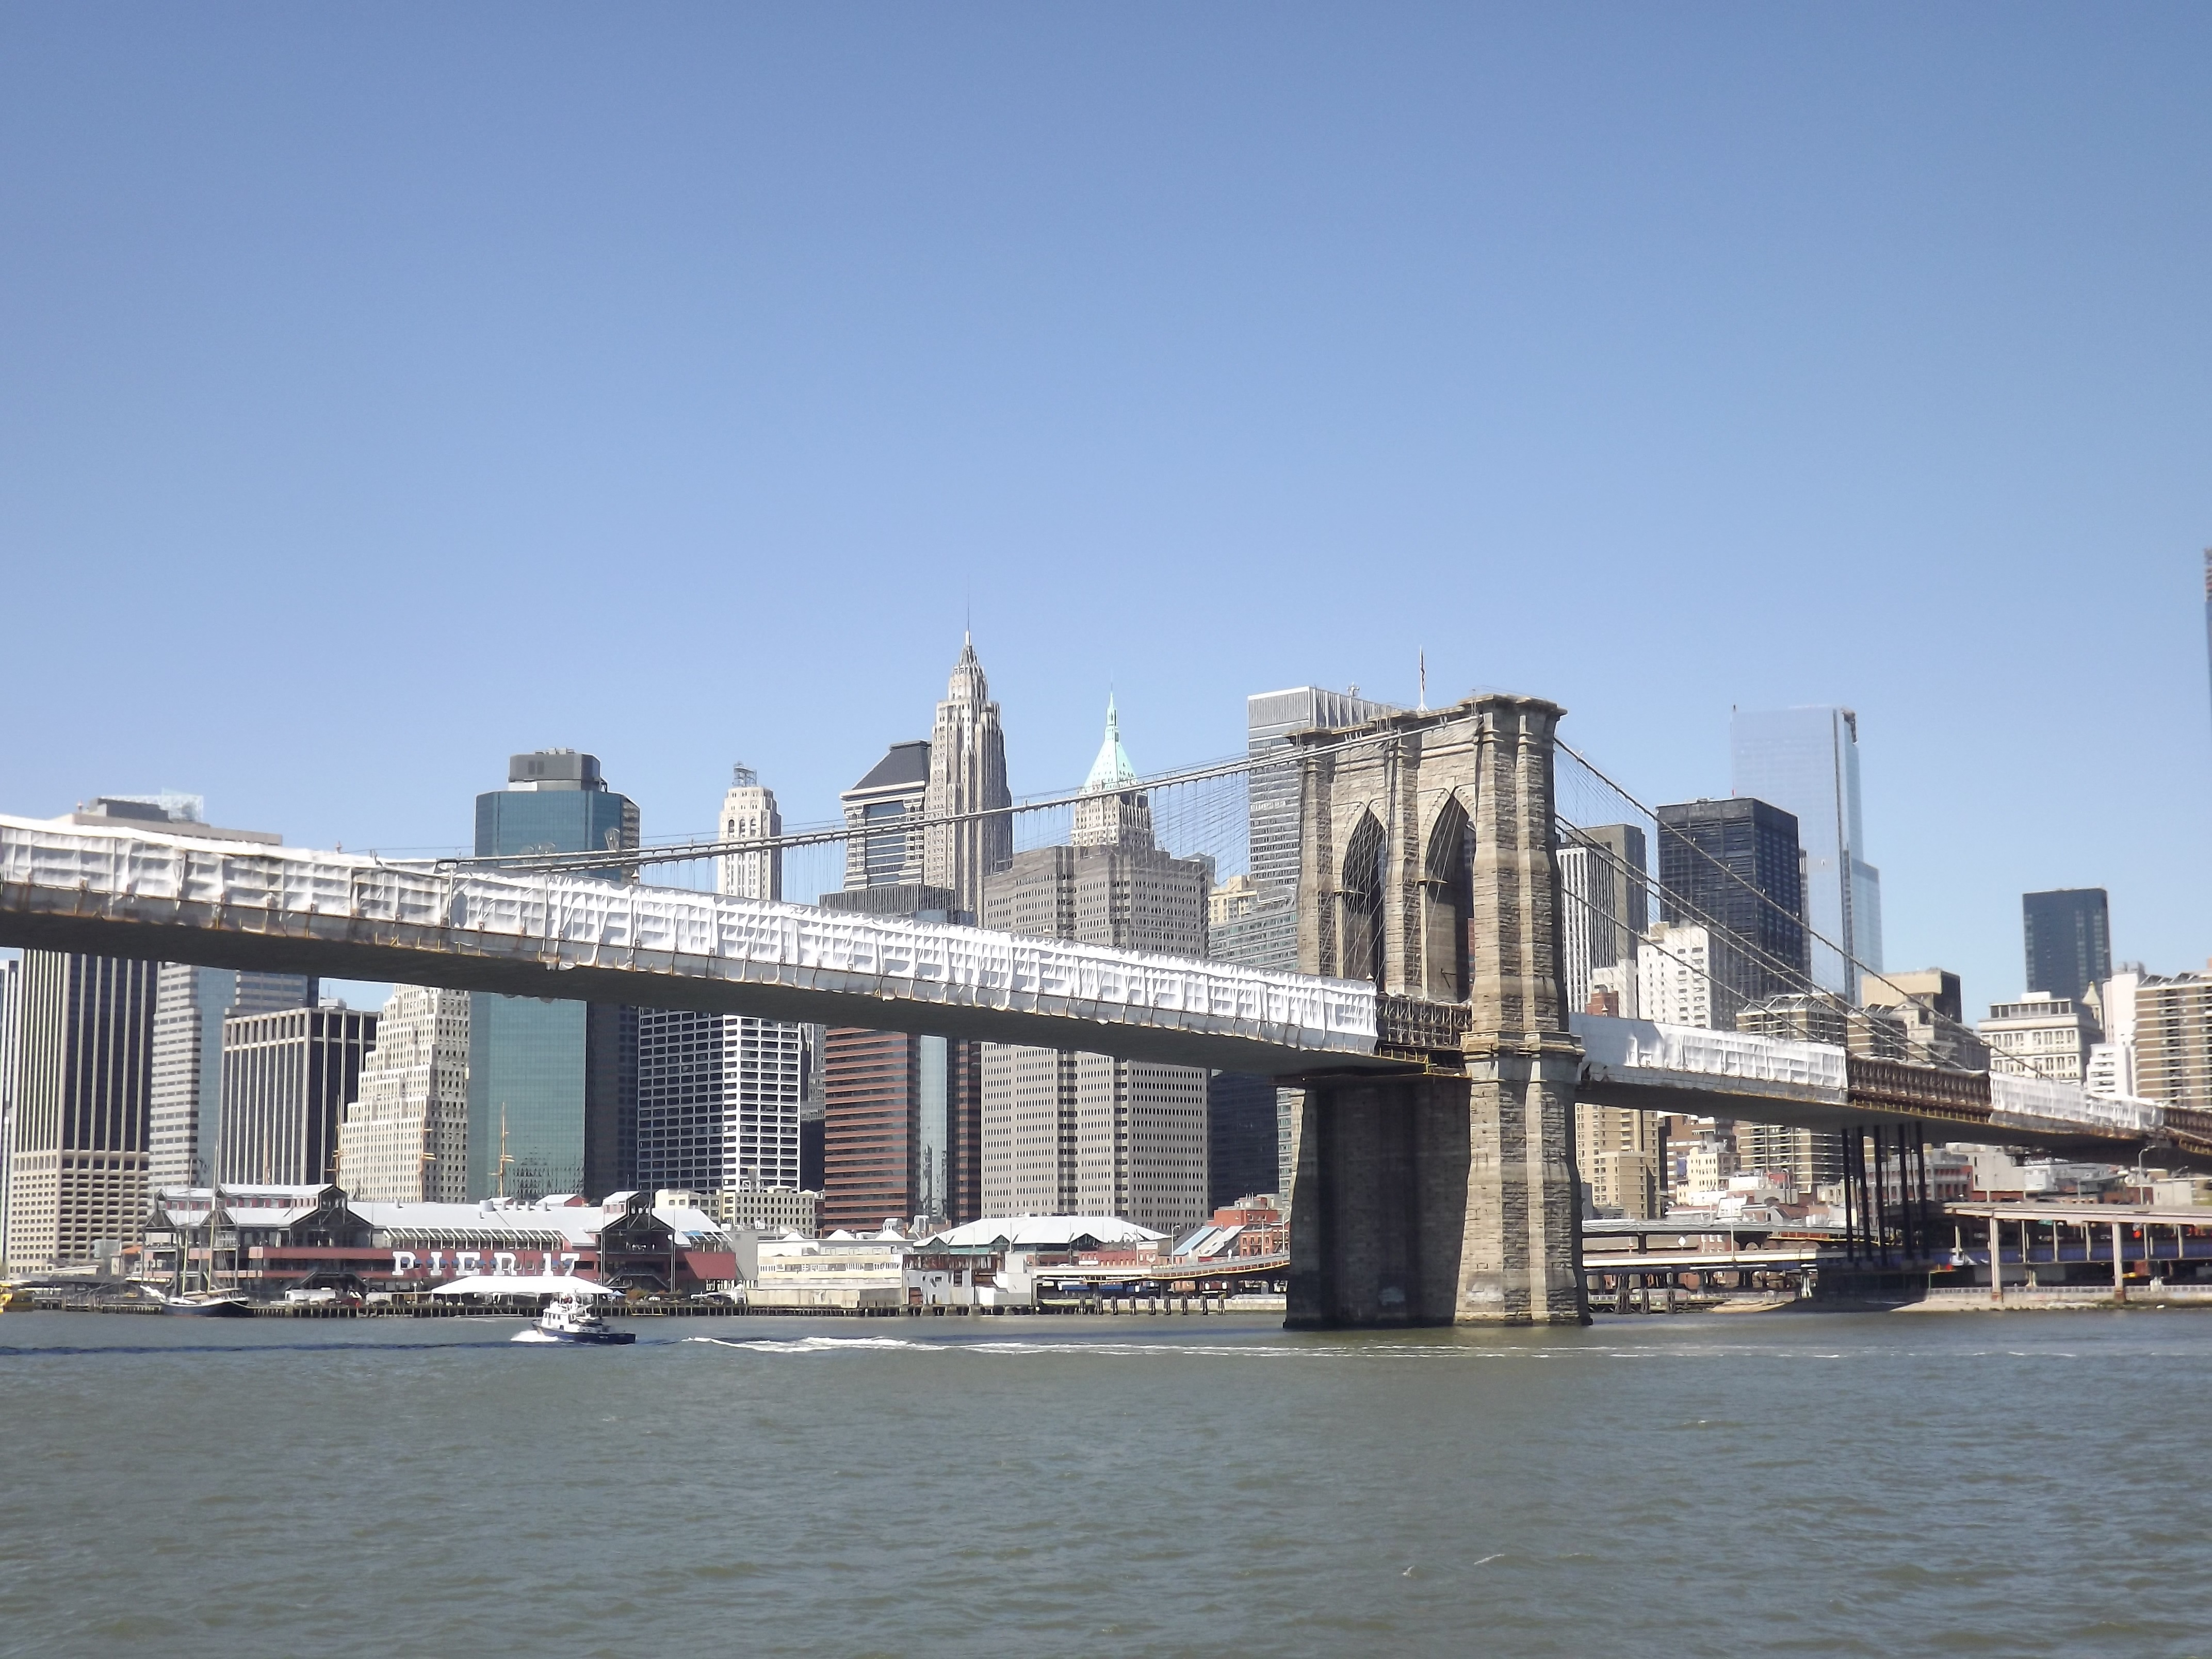
sea, dock, bridge, skyline, city, river, cityscape, vehicle, usa, harbor, brooklyn, marina, waterway, ny, tours